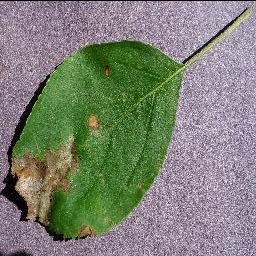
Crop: apple
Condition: black_rot